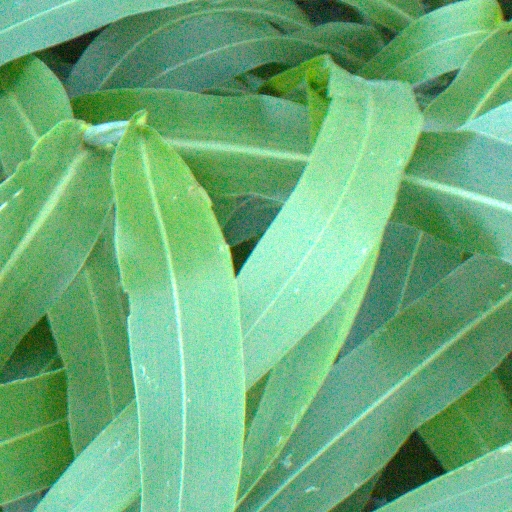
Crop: sorghum